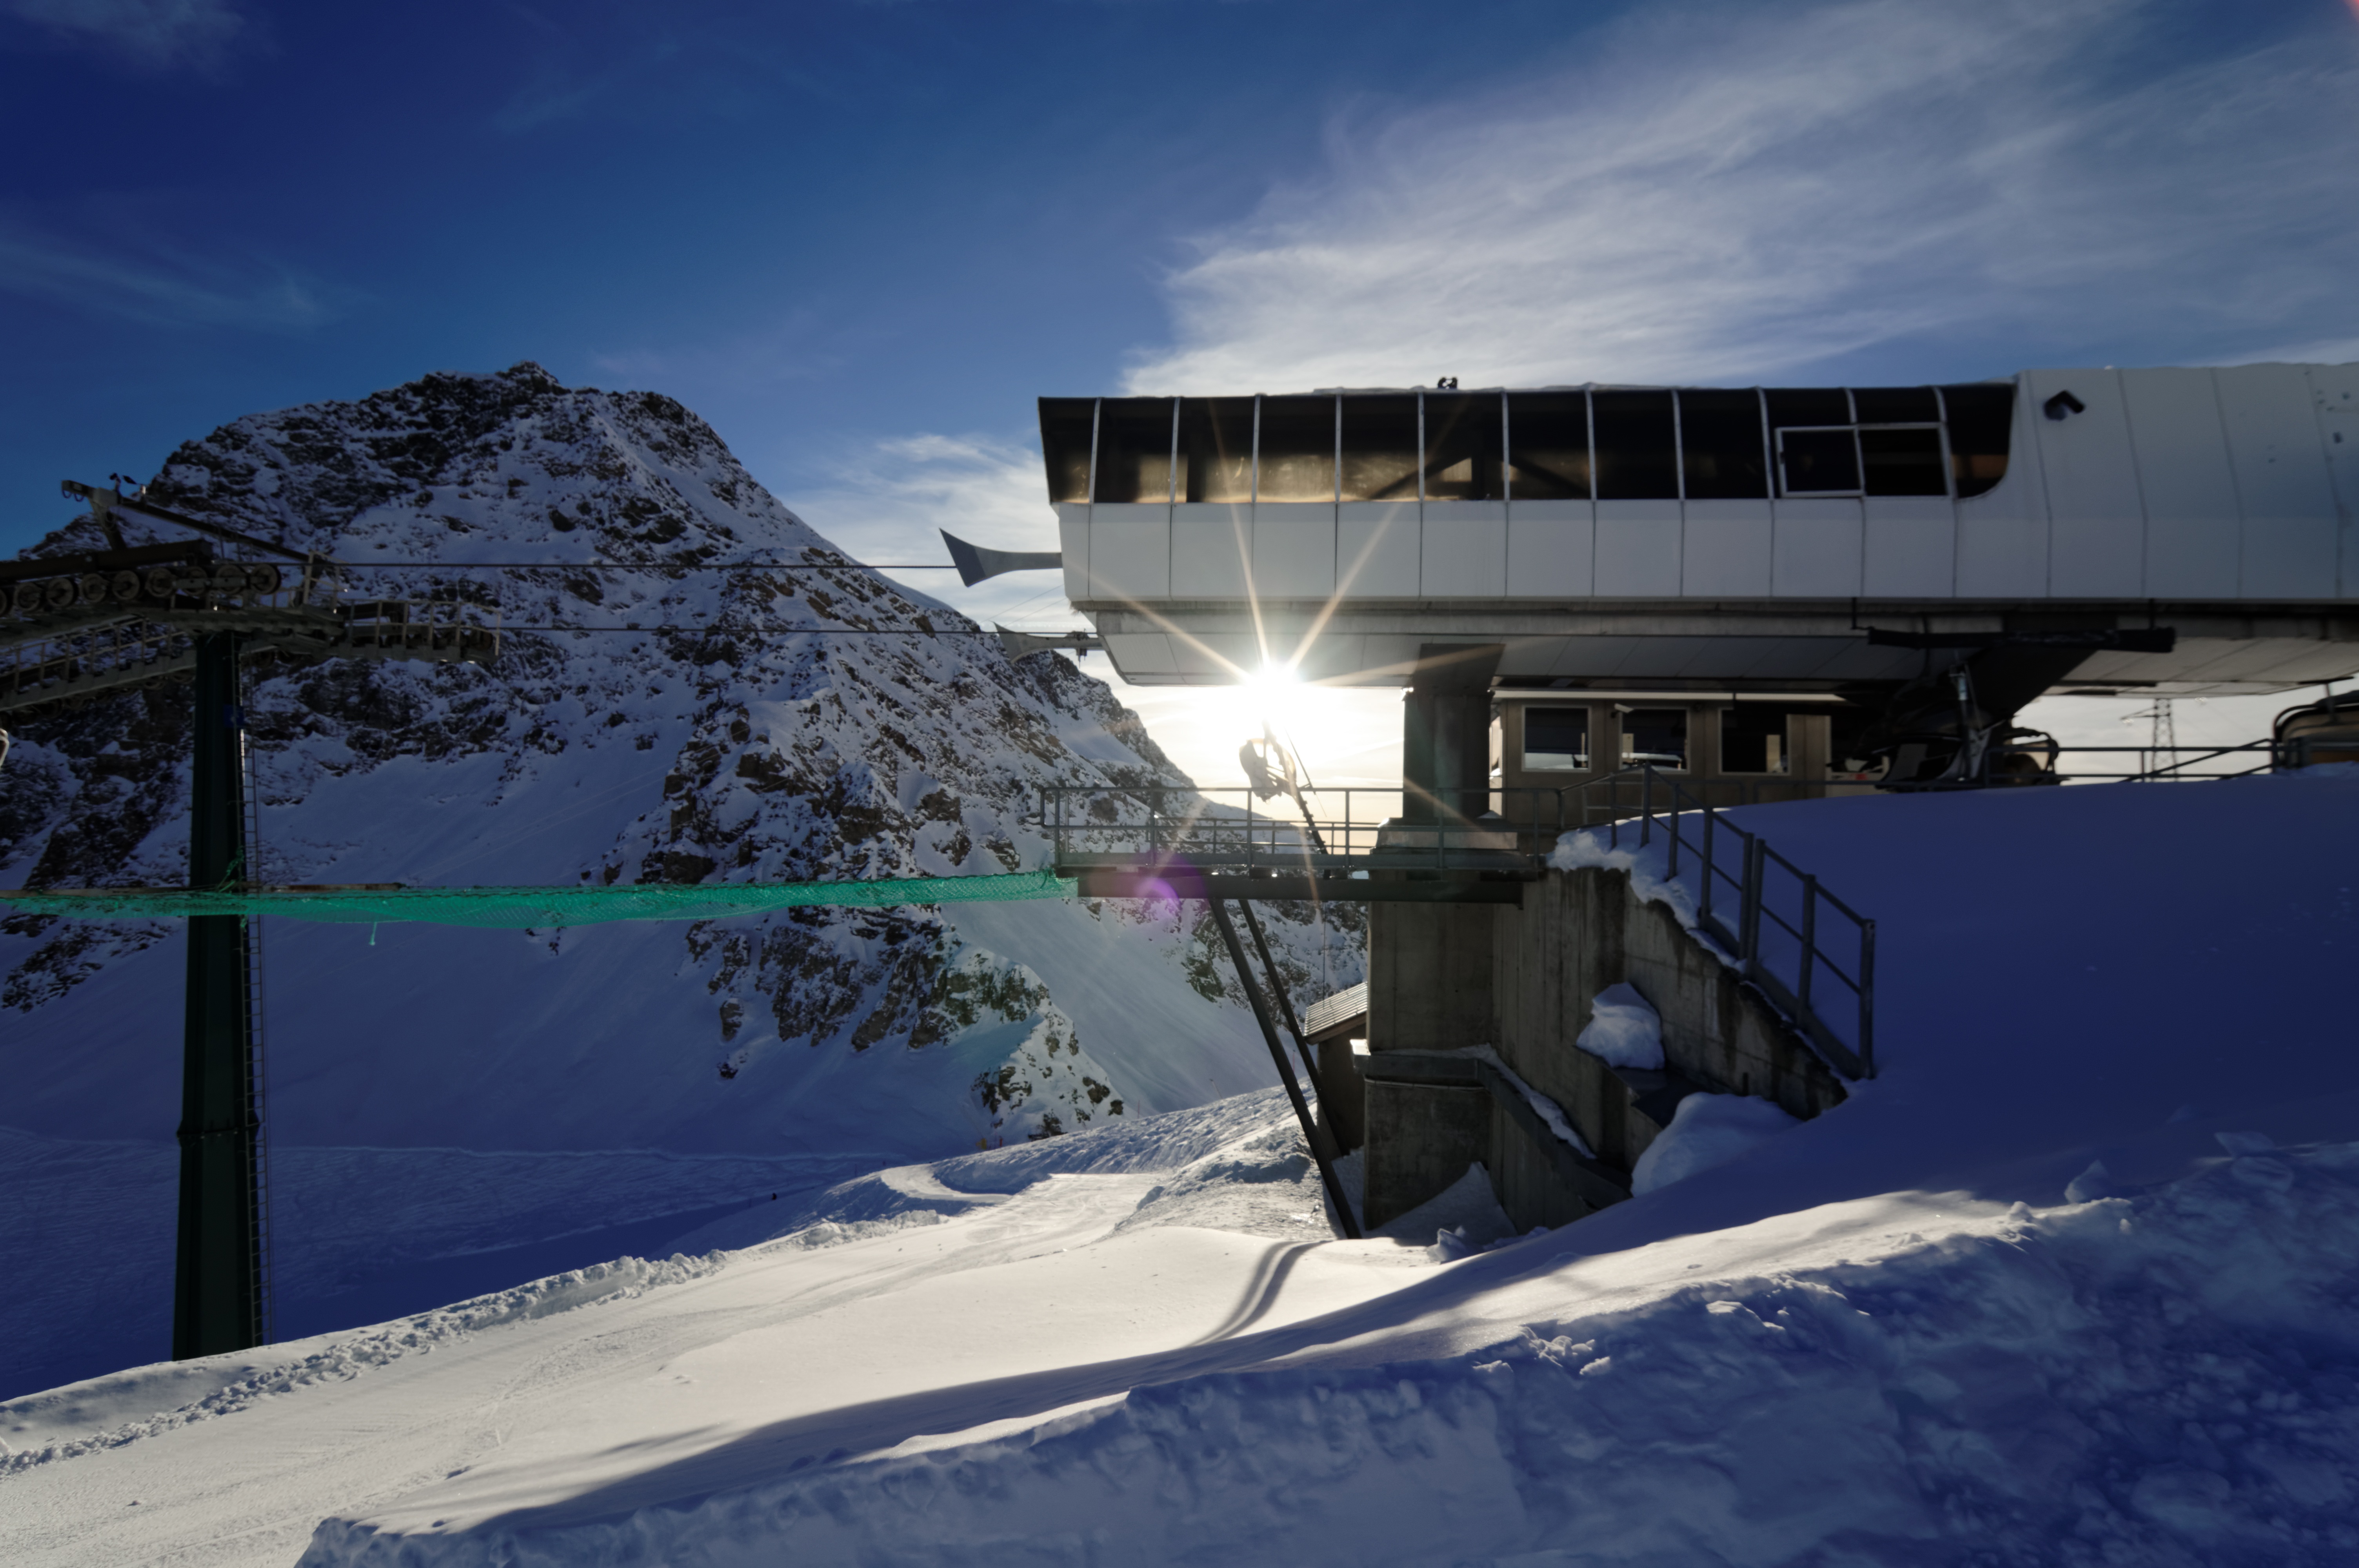
mountain, snow, winter, sun, mountain range, vehicle, chairlift, weather, alpine, skiing, season, winter sport, lift, resort, mountains, ski, piste, winter sports, mountain station, atmosphere of earth